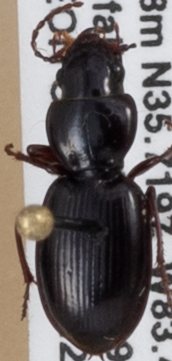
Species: Cyclotrachelus freitagi
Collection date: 2019-07-23
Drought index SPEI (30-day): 1.224
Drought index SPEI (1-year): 2.09
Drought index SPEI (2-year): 2.09